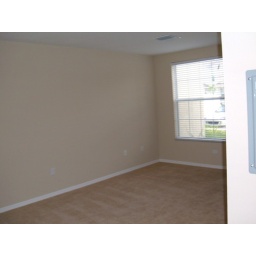
downstairs standing in kitchen looking at front window